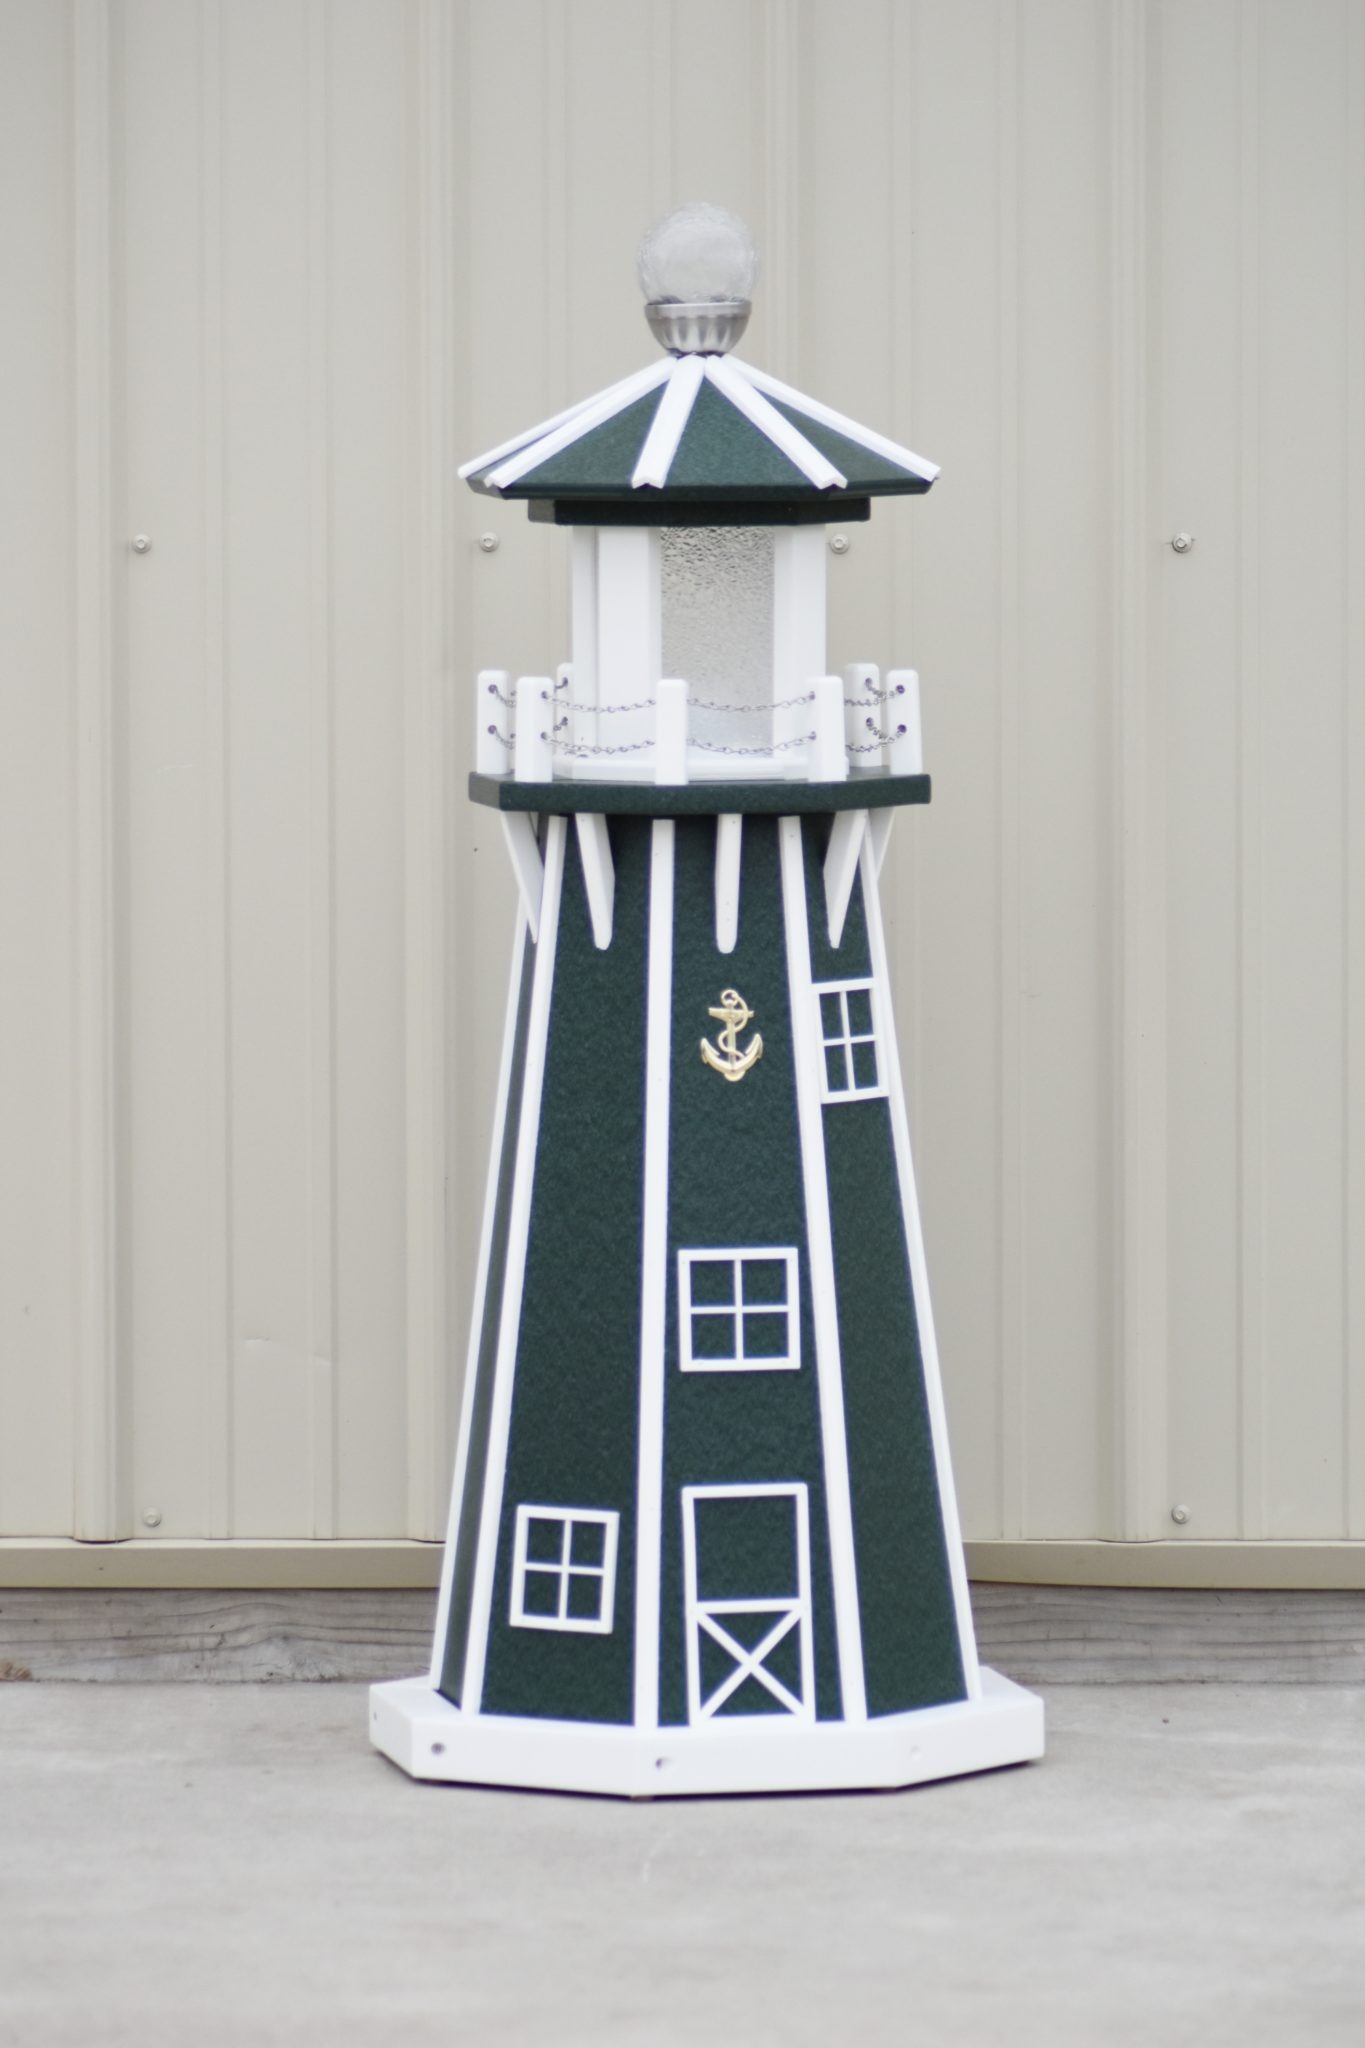
39"  Octagon, Solar and Electric Powered  Poly, Lawn Lighthouse, Green/white trim
Pictured is a 39" Green lighthouse with white trim Lighthouse Includes Our 39" lighthouses automatically come with the standard electrical lighting under the roof and solar lighting on top of the roof. No. 1 Solar Light (.5 to 1 watt bulb)- No wiring needed. Charged during the day, lights at night. Some assembling is needed; (Assembling instructions included) Outside Lighthouse Dimensions Width: 16 inches across the bottom Height: 39 inches Inside cone Dimensions Width: 11-1/2 inches across the bottom Height: up 22 inches, 6-1/2 inches across the top It sets over a well pipe etc. up to 22 inches out of the ground
Brand: nmwcrafts
Category: Home & Garden > Decor > Mailbox Accessories > Mailbox Replacement Doors